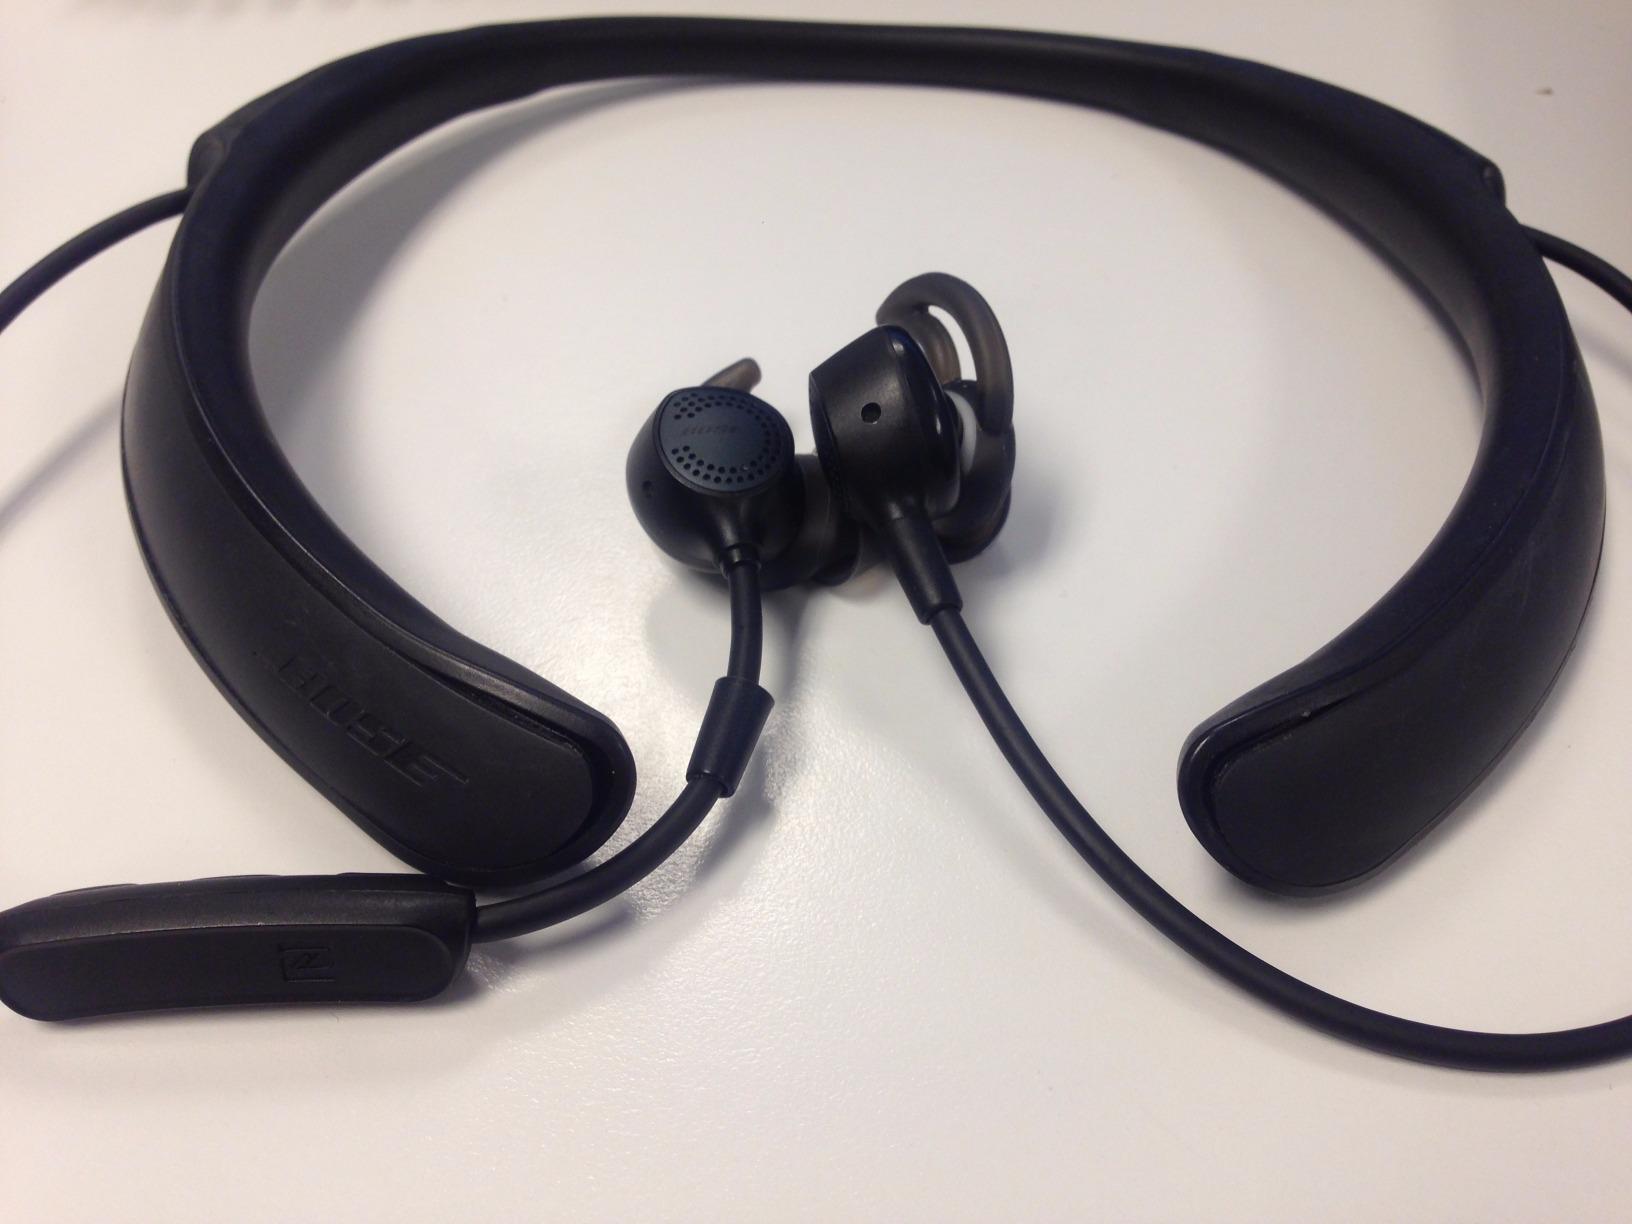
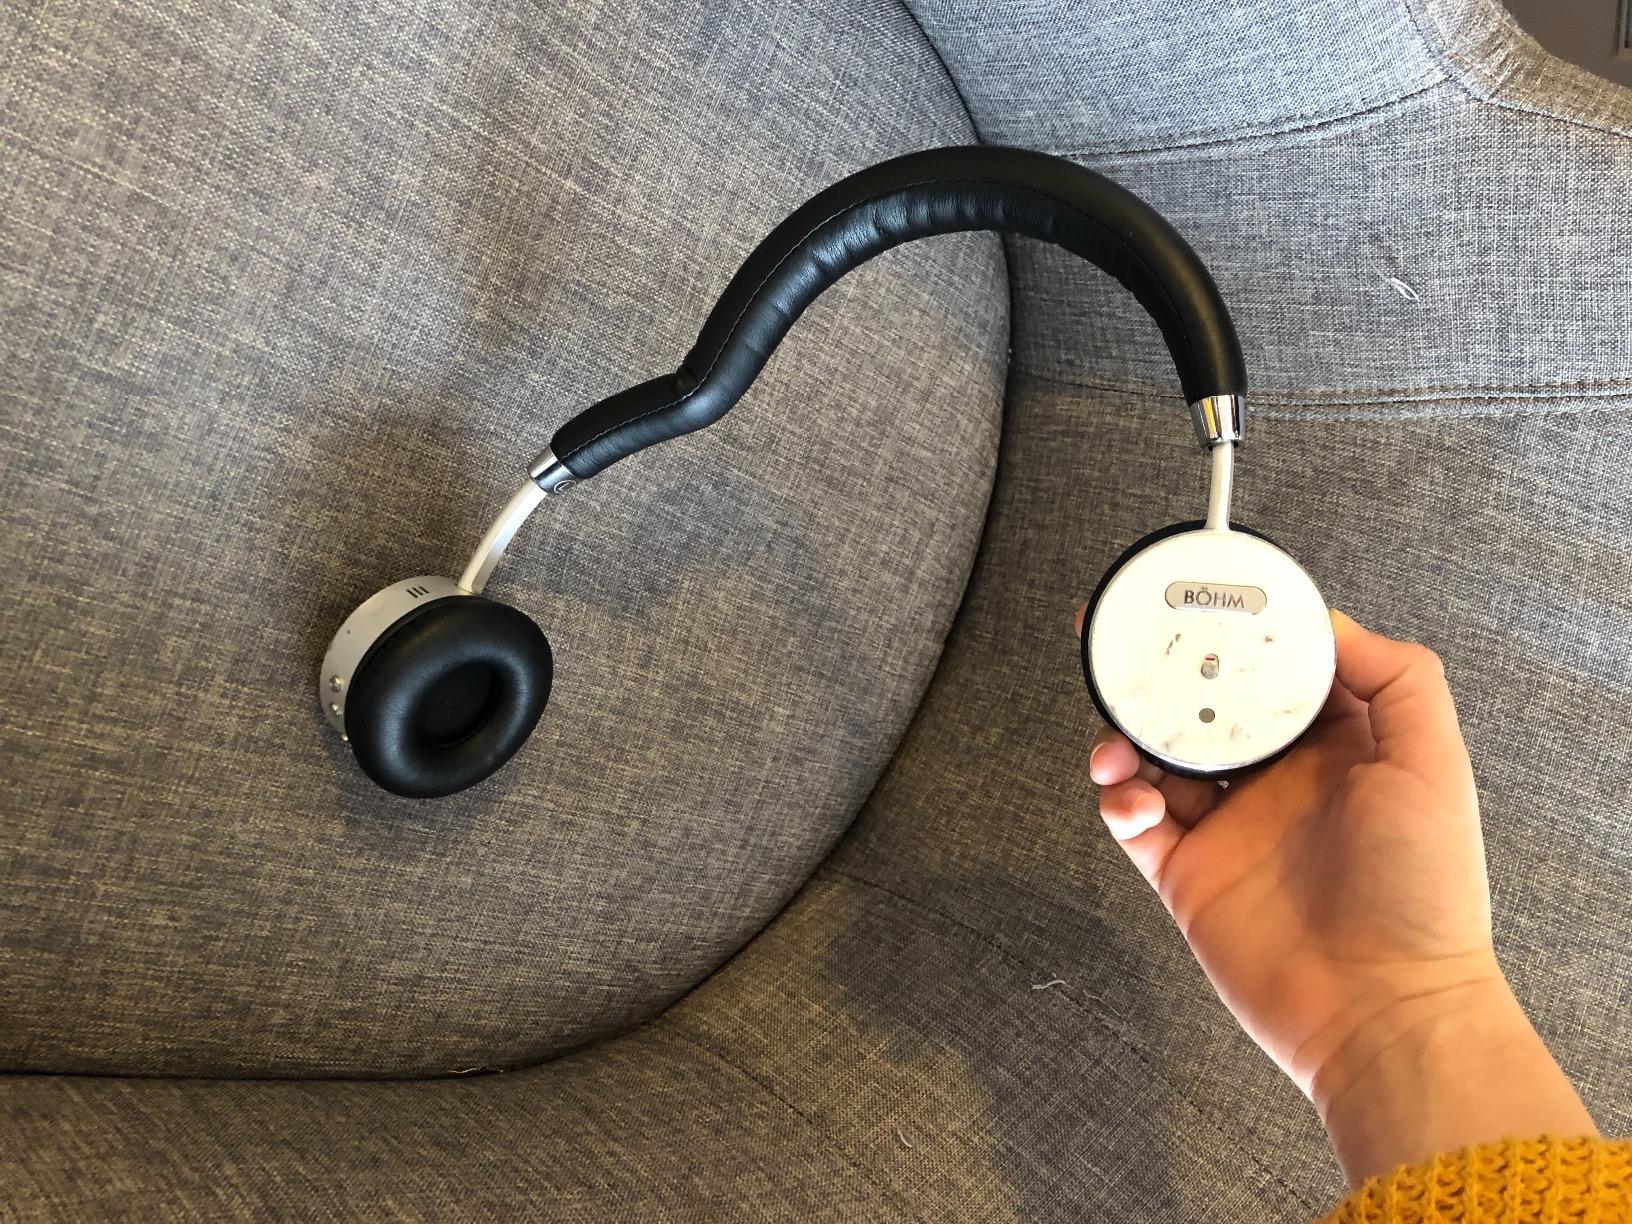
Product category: headphones
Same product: no